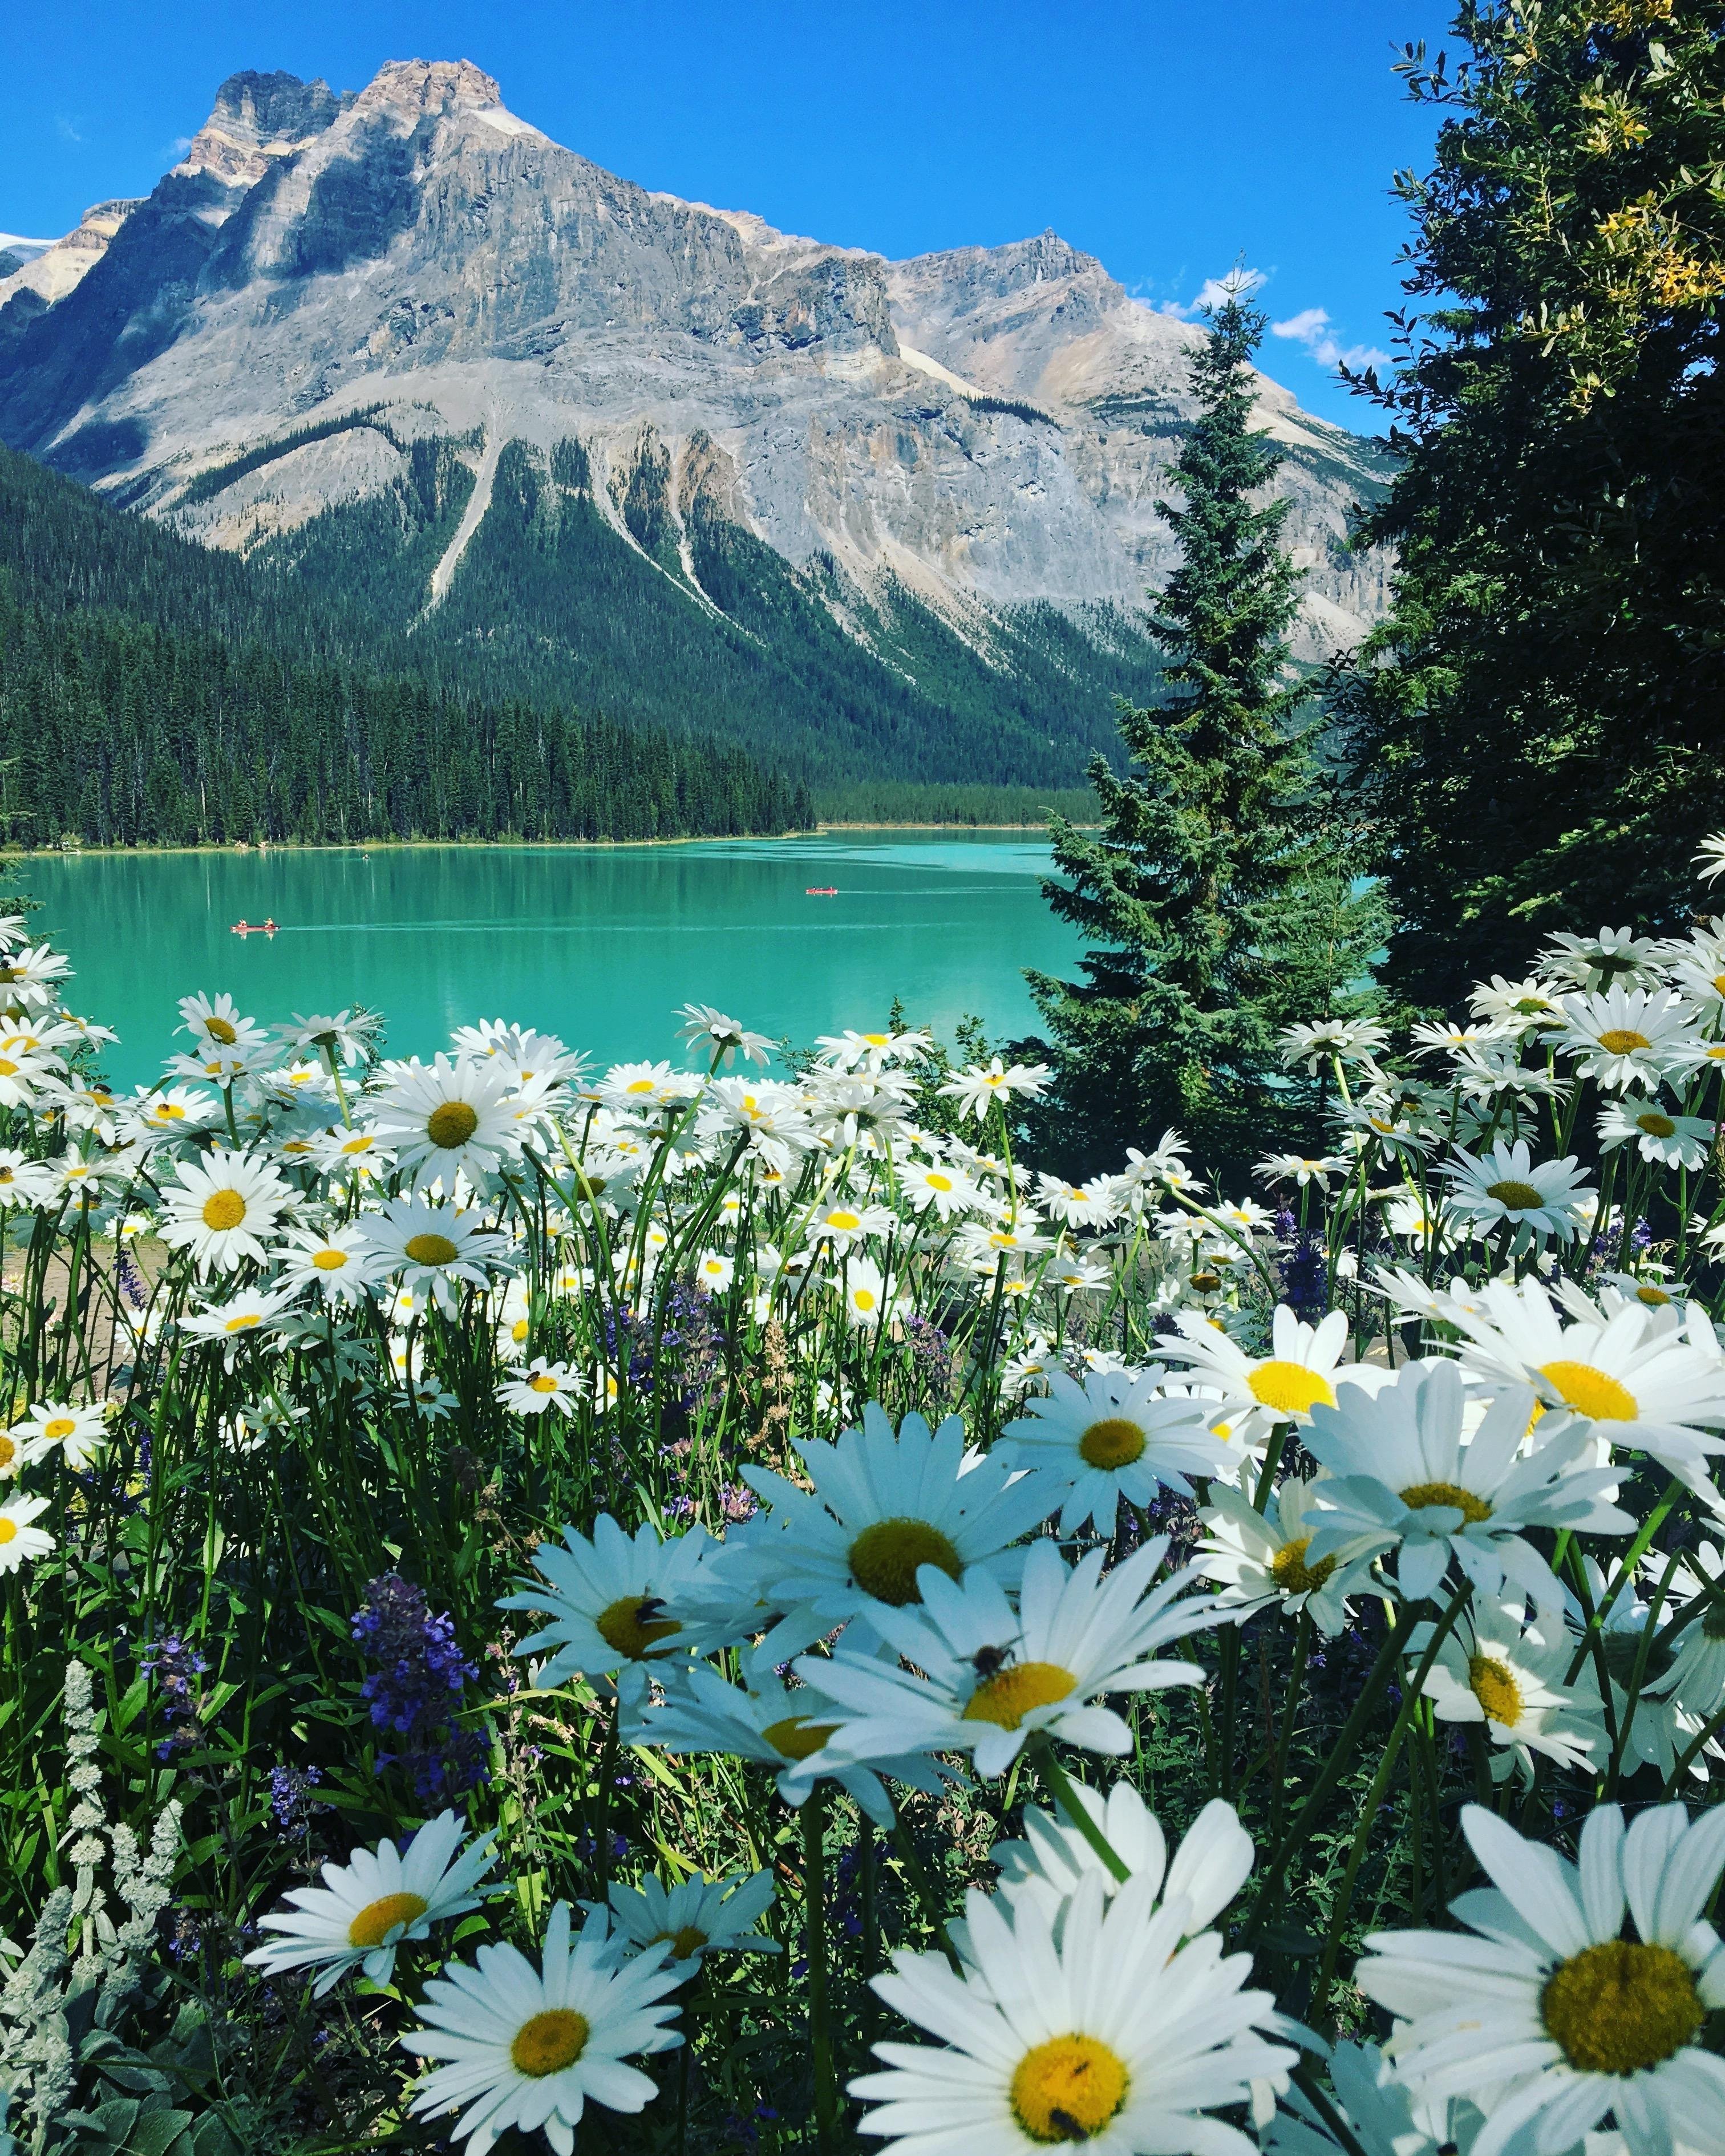
nature, flower, water, mountain, sky, plant, daytime, green, blue, natural landscape, azure, natural environment, petal, body of water, vegetation, biome, lake, tree, landscape, morning, grass, summer, meadow, mountain range, flowering plant, beauty, herbaceous plant, larch, annual plant, wilderness, spring, wildflower, massif, reservoir, nature reserve, grassland, hill, tarn, valley, mountain river, conifer, forest, tropical and subtropical coniferous forests, daisy family, prairie, sound, glacial lake, sunflower, plant stem, pine, field, tourism, garden, pine family, fir, asterales, alps